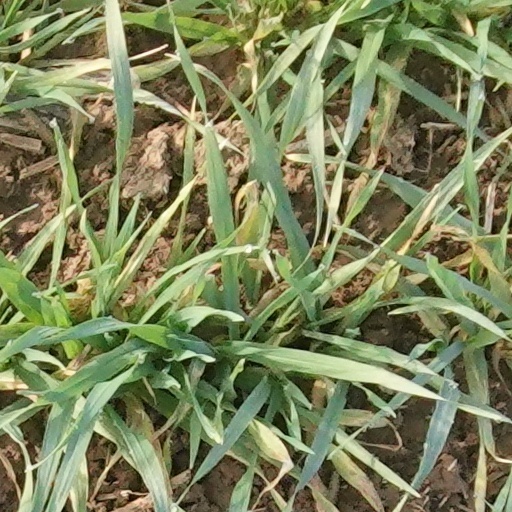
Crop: wheat